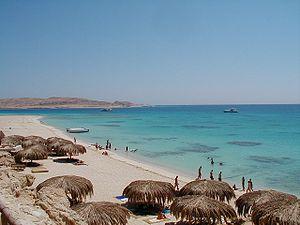
Retour vers Liste des photo-guides naturalistes